Suldental

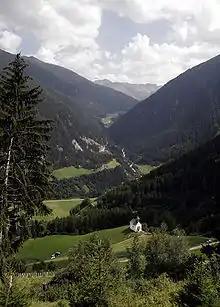
Entry to the Suldental as seen from Stilfs

The Suldental is a side valley of the Trafoi Valley in South Tyrol, Italy. The village in the valley is Sulden.